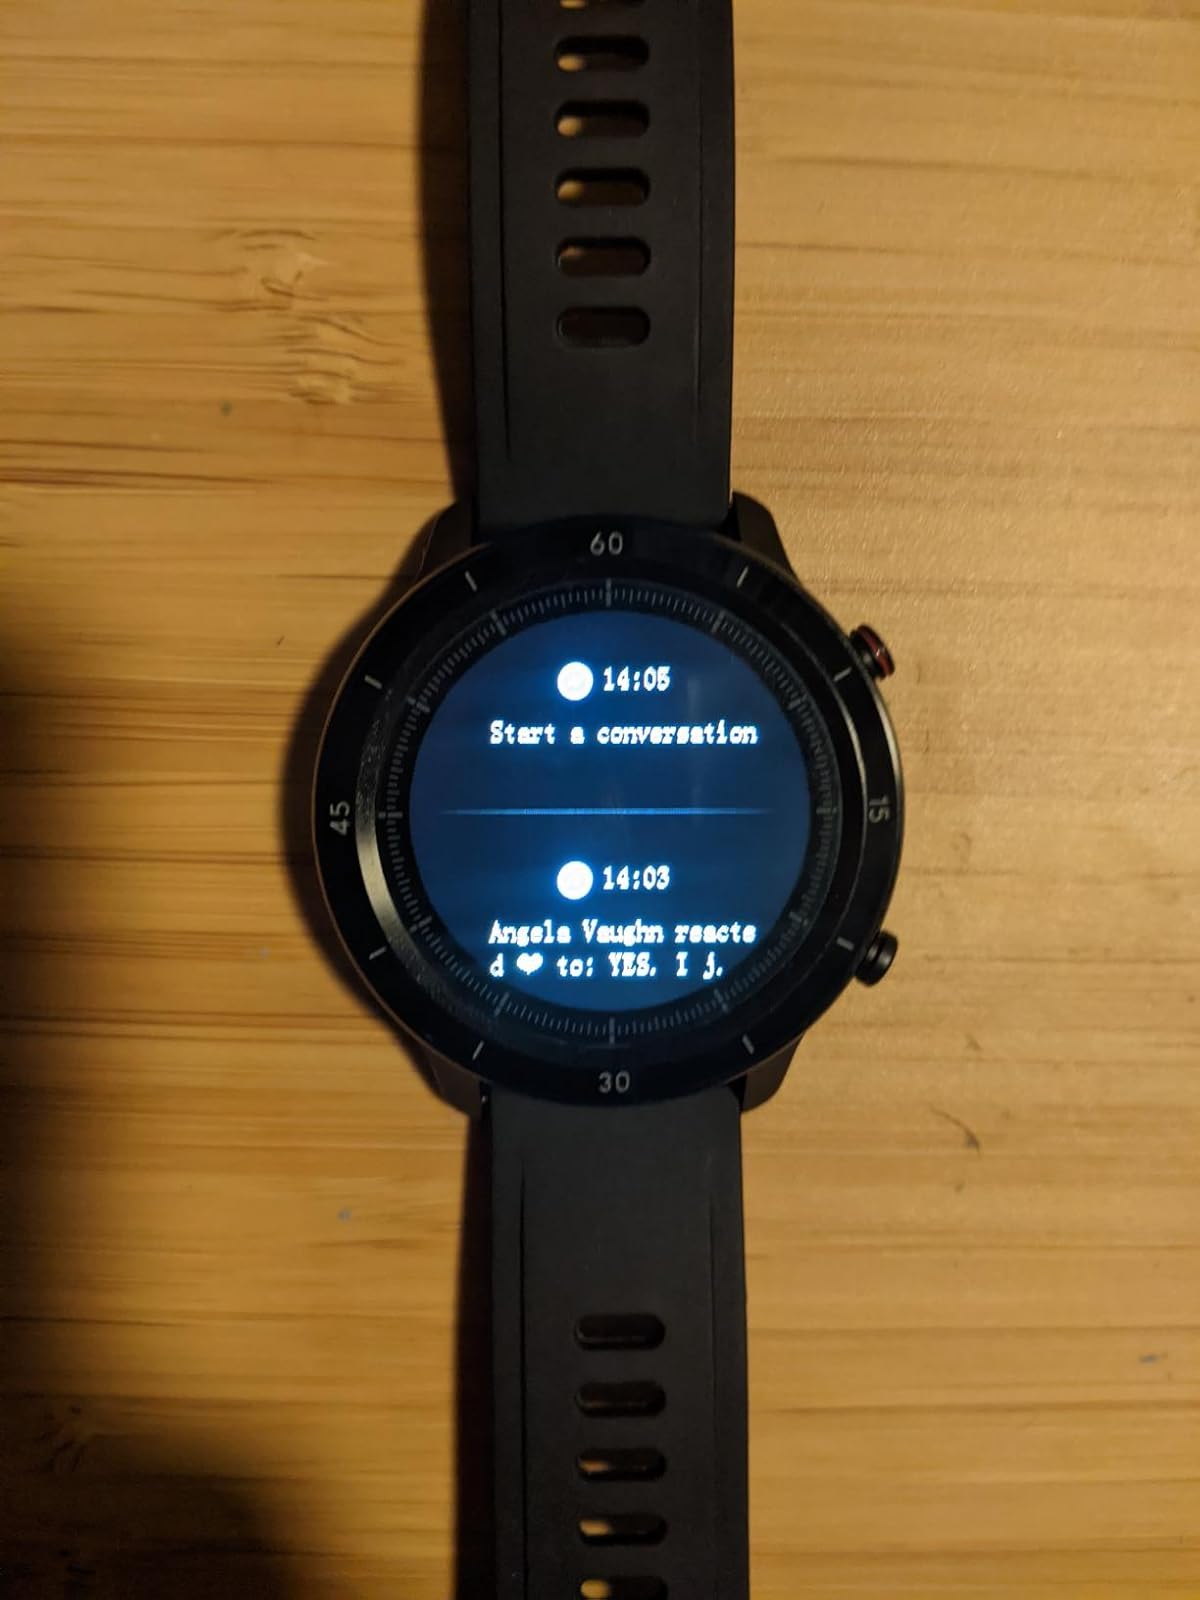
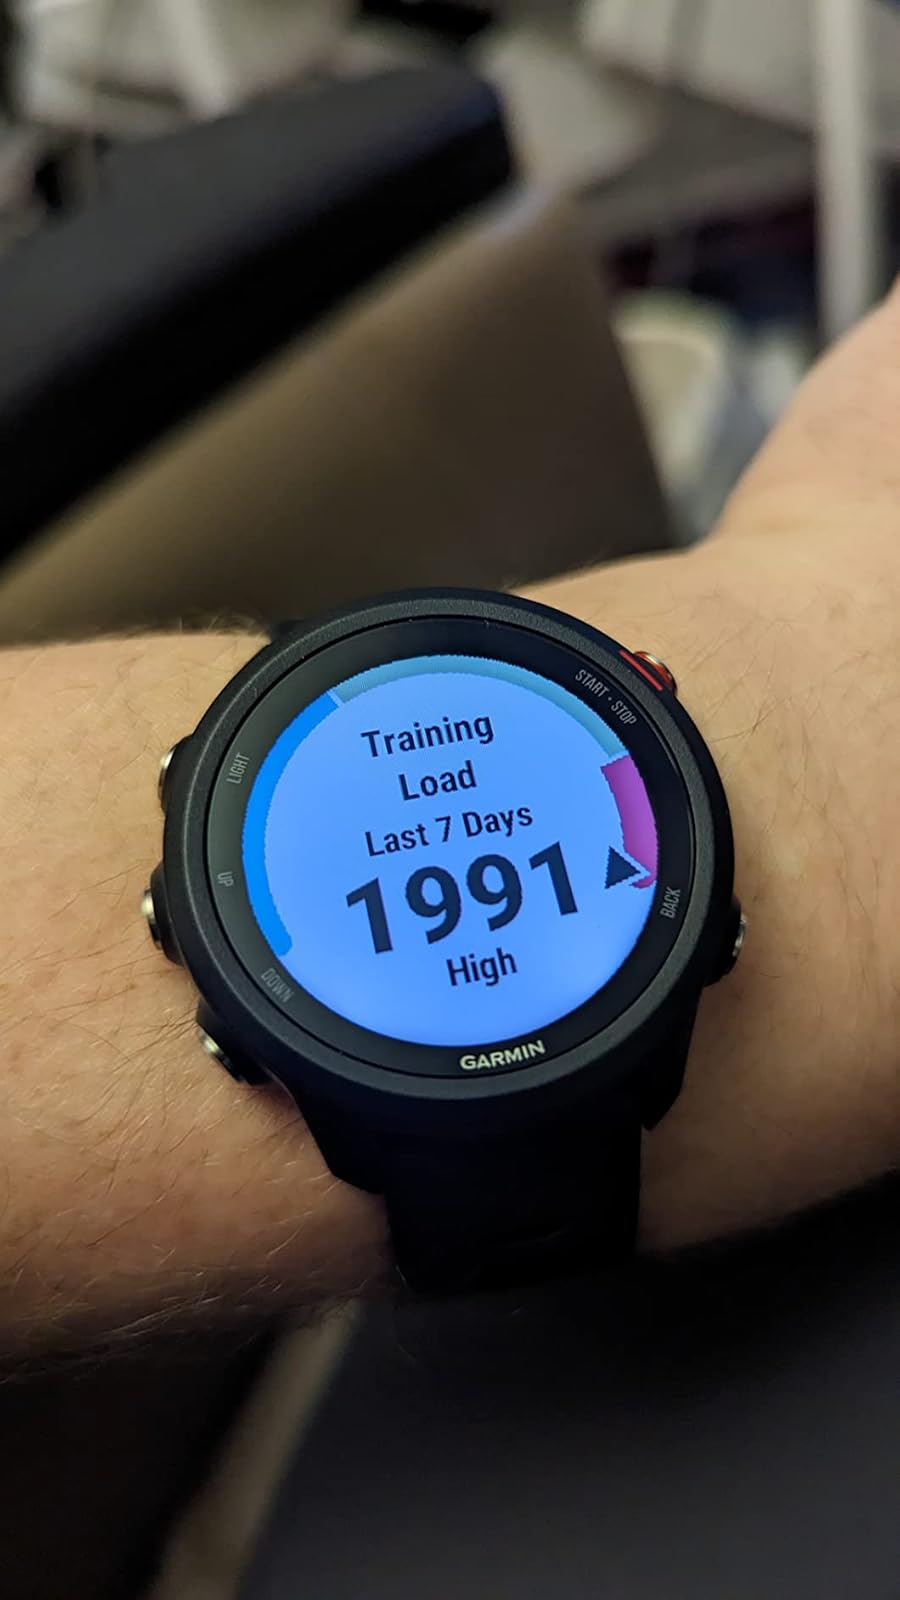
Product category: smartwatch
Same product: no